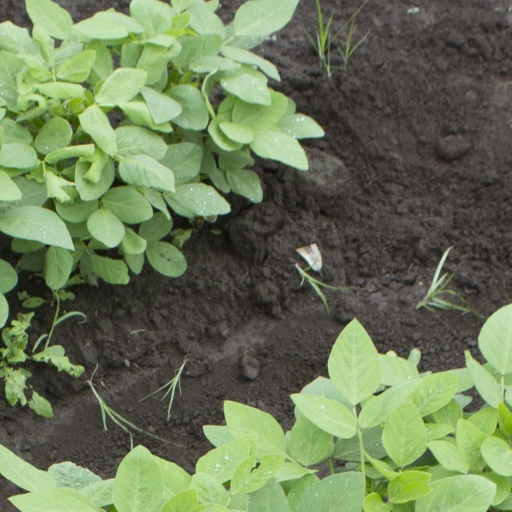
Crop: soybean